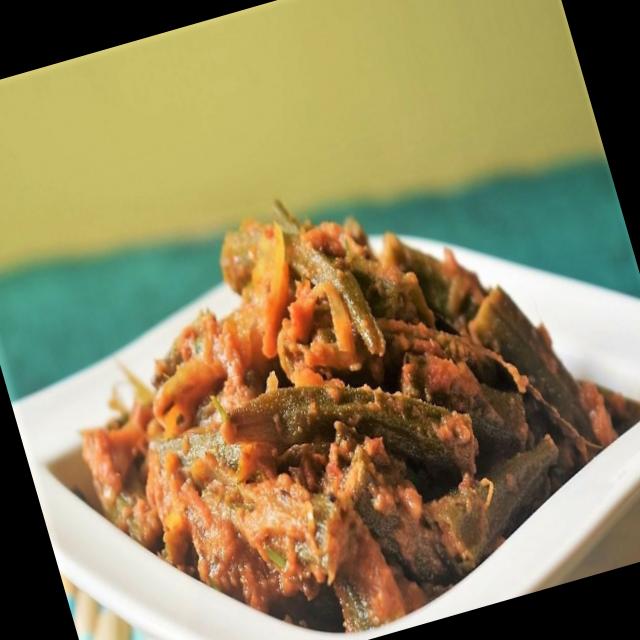
Dish: bhindi_masala